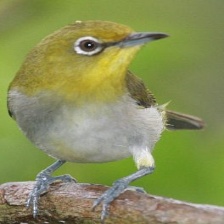
Species: MALAGASY WHITE EYE
Scientific name: ZOSTEROPS MADERASPATANUS